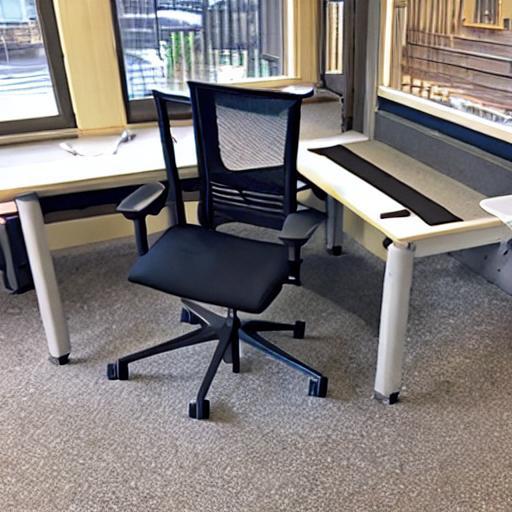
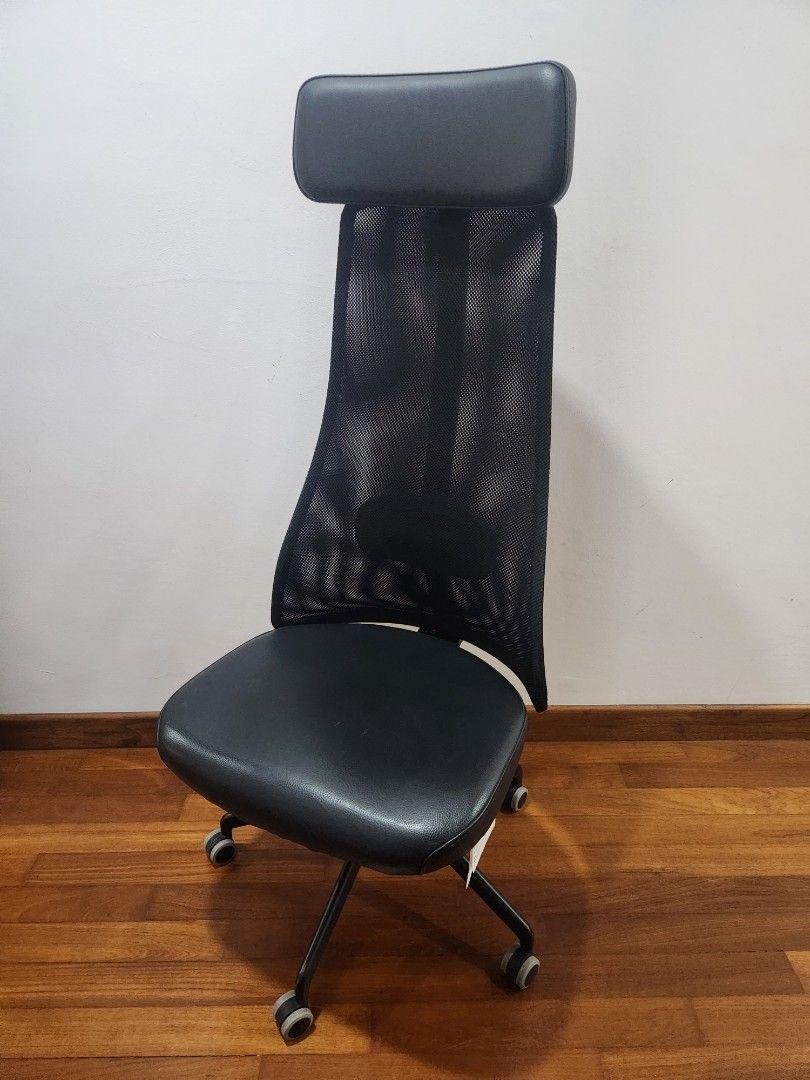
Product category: items_chair
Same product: no